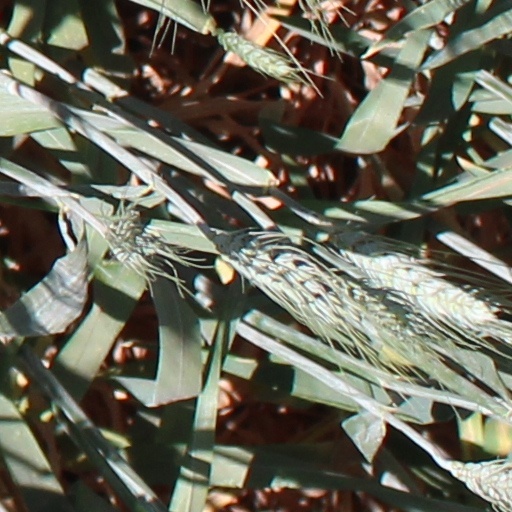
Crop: wheat